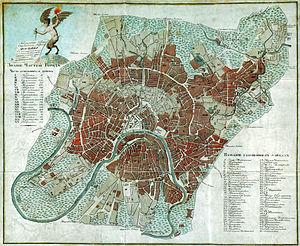
Après la bataille de la Moskova, livrée le 7 septembre 1812, l'armée russe se replie en abandonnant la capitale du gouvernement de Moscou. La prise de Moscou par l'armée de Napoléon Iᵉʳ, le 14 septembre 1812, se fait sans combat mais la ville est ravagée par un grand incendie. Son occupation dure jusqu’au 23 octobre 1812, Napoléon attendant une capitulation russe qui n'arrive pas.
L'incendie de Moscou est un événement de la campagne de Russie. Il éclate le 14 Septembre 1812 lors de la prise de Moscou, lorsque les troupes russes et la plupart des habitants restants abandonnent la ville de Moscou juste devant l'avance de l' empereur français Napoléon dans la ville après la bataille de Borodino. L'incendie a pratiquement détruit la ville, qui avait été en grande partie abandonnée par ses habitants le mois précédent.